Mulheres de Areia

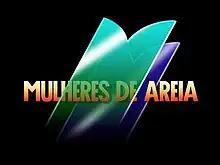

Mulheres de areia ("Sand Women") is a Brazilian telenovela produced by the TV Globo and aired between 1 February 1993 and 24 September 1993, in 203 episodes. It was written by Ivani Ribeiro with the contribution of Solange Castro Neves and directed by Wolf Maya, Ignácio Coqueiro, Andre Schultz and Carlos Magalhães. It is a remake of the soap opera of the same name that aired on the now-defunct Rede Tupi from 1973 to 1974, when Eva Wilma portrayed the two main characters of the plot (the twins Ruth and Raquel), which in turn is based on the radio soap opera The Brides Die at Sea of 1965. In 2023, it received a special re-airing in honor of its 30th anniversary.